Appa Rao Podile

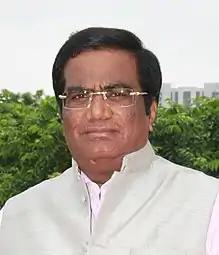
Professor Appa Rao Podile

Appa Rao Podile is an Indian scientist, educator and former Vice-Chancellor of the University of Hyderabad. He was awarded the Millennium Plaques of Honour for his achievements in Life Sciences by the Prime Minister of India Narendra Modi in 2017.